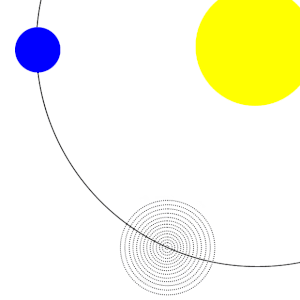
Jordens historie / Solsystemets og Jordens dannelse / Gigantsammenstødet
Animation (ikke-skalatro) af Theia, som dannes i Jordens Lagrange-punkt L5 og efter en gravitationsforstyrrelse kolliderer med Jorden, så Månen dannes. (Set fra syd med hele års mellemrum).
Jordens historie omfatter de vigtigste begivenheder og de mest grundlæggende trin i den udvikling, som har fundet sted på planeten Jorden fra den blev dannet i forbindelse med Solsystemets dannelse og udvikling og til nutiden, således som de anses for være forløbet i henhold til de mest fremherskende videnskabelige teorier. Jordens alder er ca. 4,54 milliarder år dvs. nogenlunde en tredjedel af universets alder, og i dette uhyre tidsrum er der sket voldsomme geologiske og biologiske forandringer og omvæltninger. Næsten alle naturvidenskabelige discipliner har bidraget til klarlæggelse af historiens hovedtræk.